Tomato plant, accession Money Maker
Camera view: horizontal (90 deg, fisheye); turntable rotation: 150 degrees
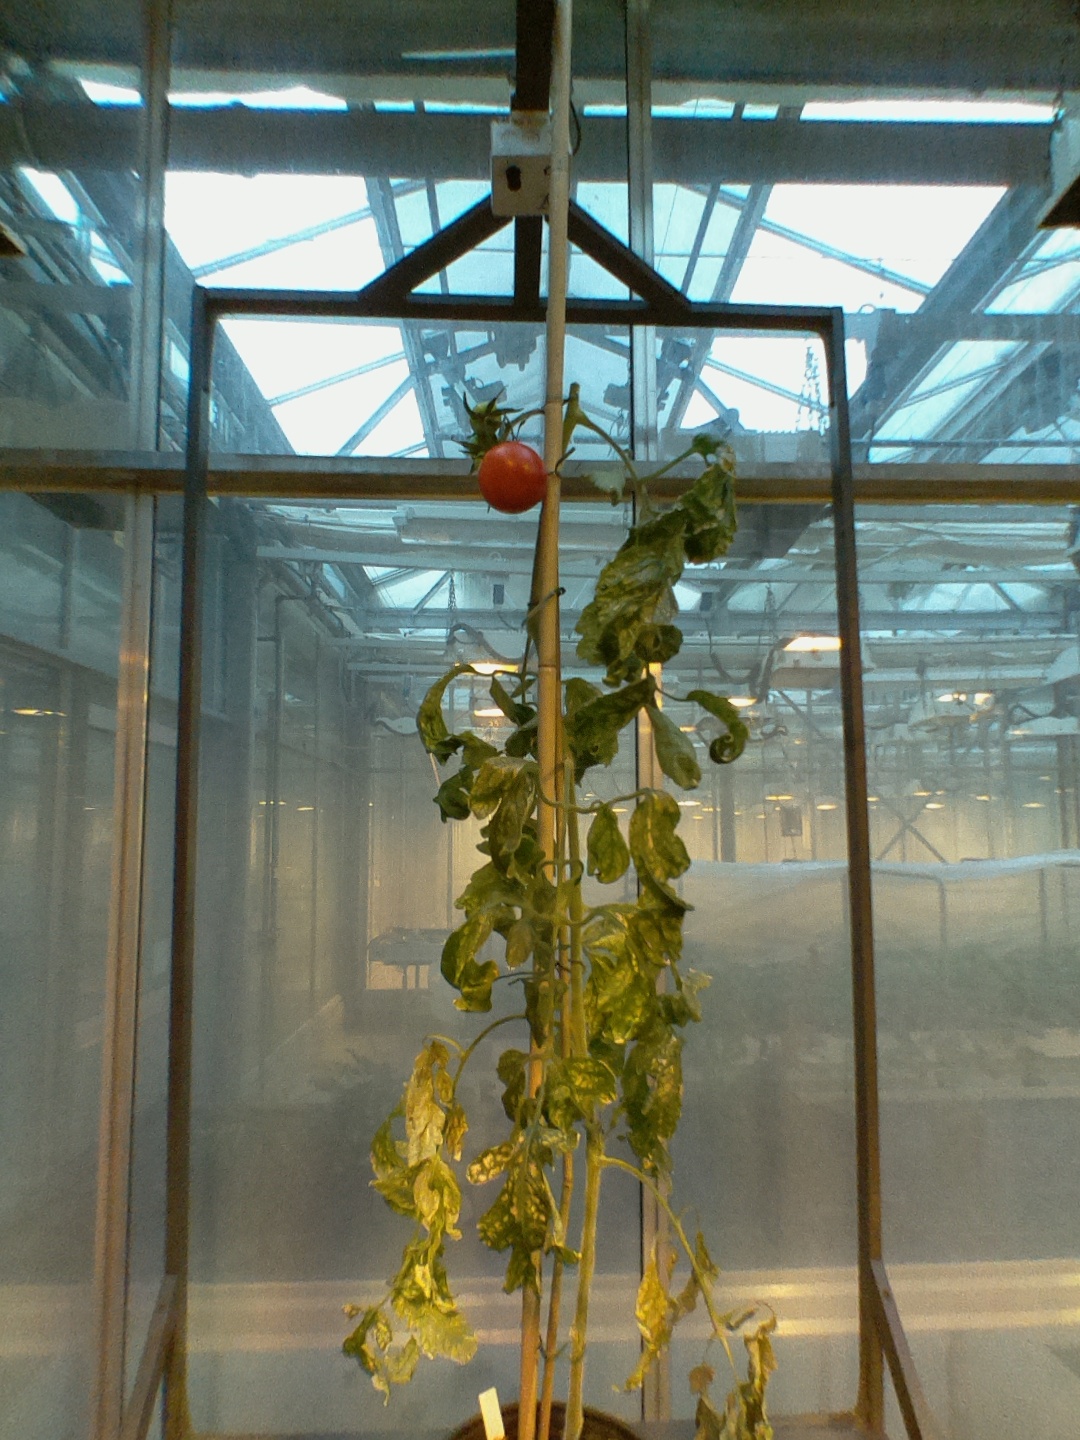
BBCH growth stage 80: fruits start showing typical ripe color (orange -> red)